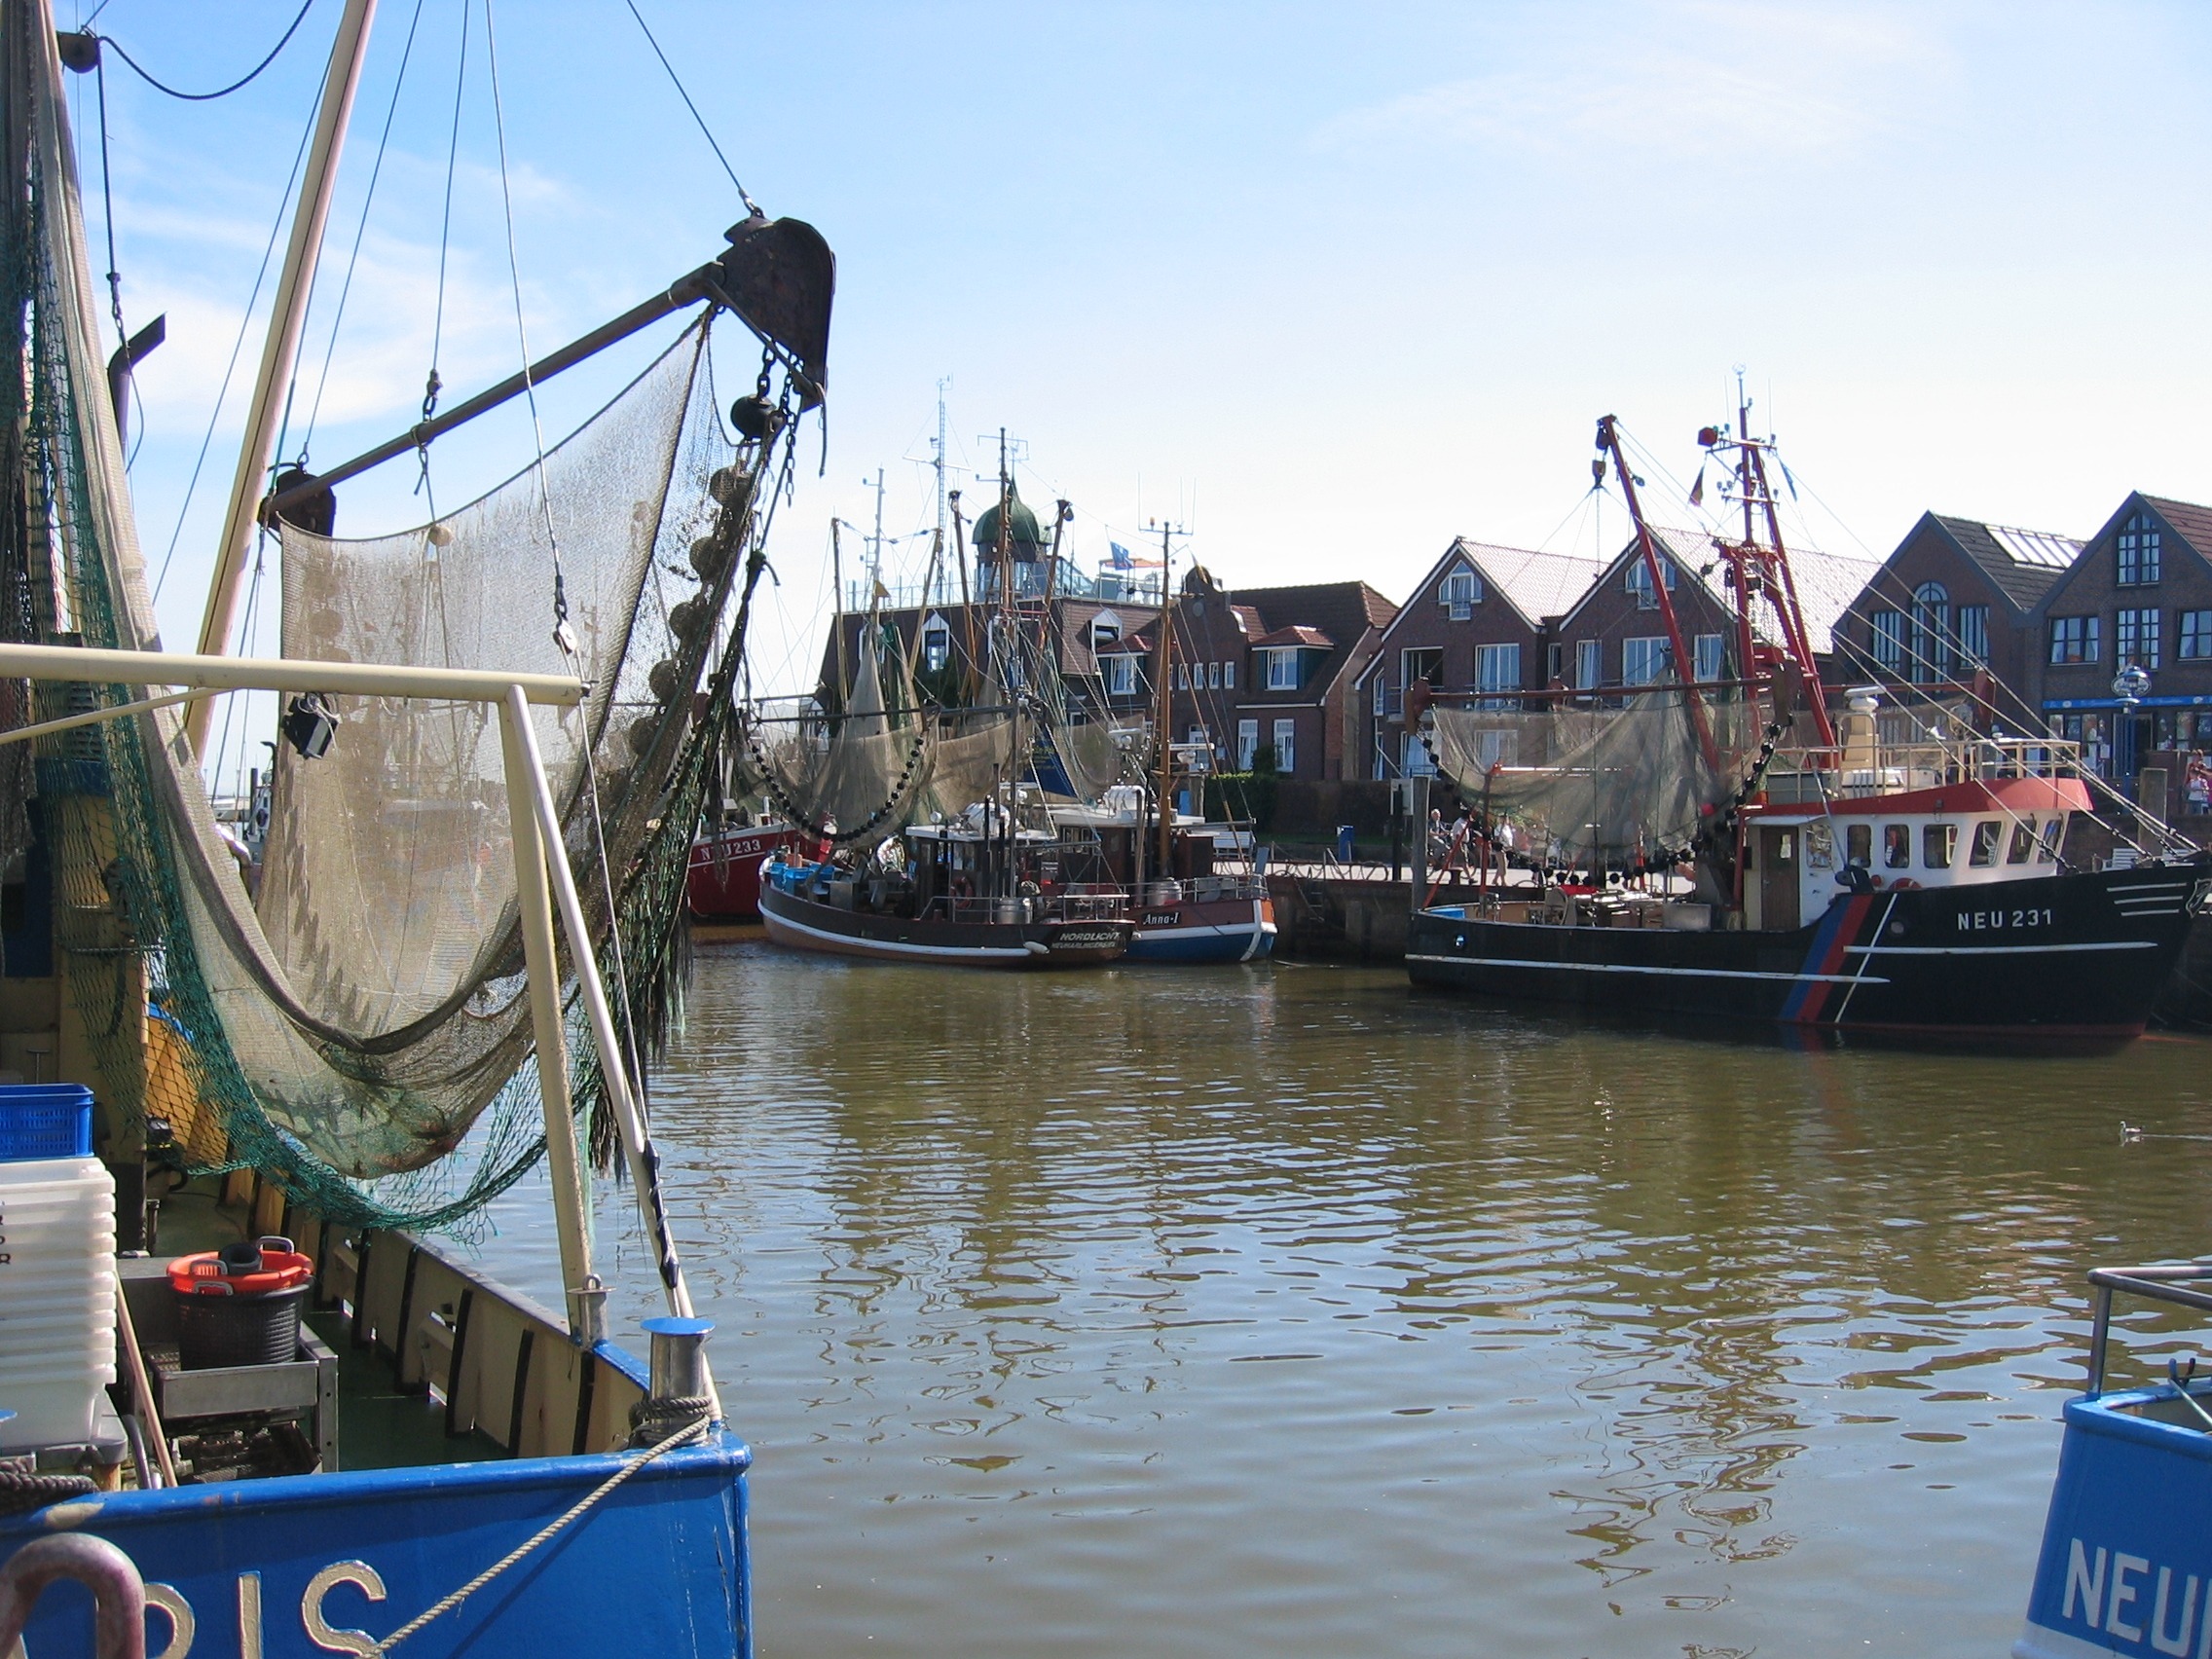
sea, water, boat, vehicle, mast, harbor, port, tourism, sailboat, waterway, boats, ships, sail, watercraft, north sea, sailing ship, fischer, fishing vessel, networks, tall ship